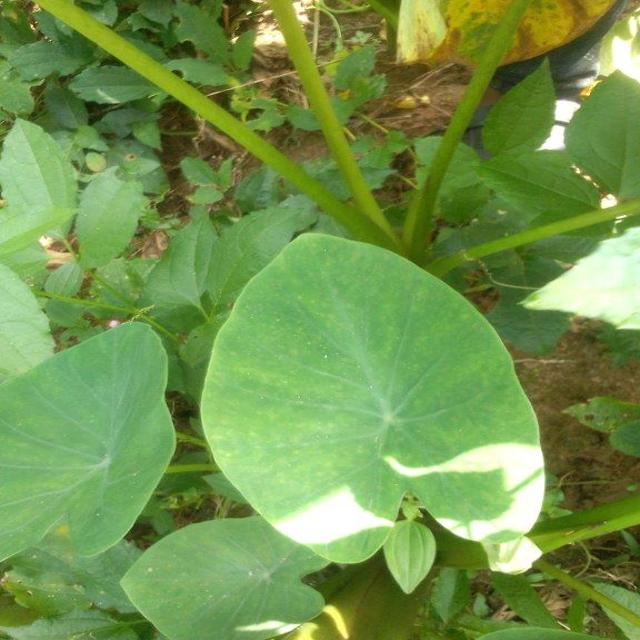
Label: Healthy